Tram

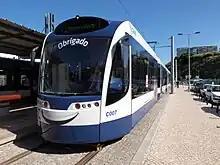
Siemens Avenio tram in Almada near Lisbon.

By the 1970s, the only full tramway system remaining in Australia was the Melbourne tram system. However, there were also a few single lines remaining elsewhere: the Glenelg tram line, connecting Adelaide to the beachside suburb of Glenelg, and tourist trams in the Victorian Goldfields cities of Bendigo and Ballarat. In recent years the Melbourne system, generally recognised as the largest urban tram network in the world, has been considerably modernised and expanded. The Adelaide line has been extended to the Entertainment Centre, and work is progressing on further extensions. Sydney re-introduced trams (or light rail) on 31 August 1997. A completely new system, known as , was introduced on the Gold Coast, Queensland, on 20 July 2014. The Newcastle Light Rail opened in February 2019, while the Canberra light rail opened on 20 April 2019. This is the first time that there have been trams in Canberra, even though Walter Burley Griffin's 1914–1920 plans for the capital then in the planning stage did propose a Canberra tram system.